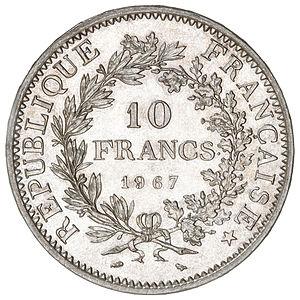
Revers de la pièce de 10 francs français Hercule de Dupré de la Cinquième République, variante avec accent sur le ""É"" de ""RÉPUBLIQUE"", 1967 (F.364/6). Argent, tranche en relief avec motifs sur le thème de l’agriculture, du commerce et de l’industrie, diamètre 37 mm, 25 g."
Ceci est une liste de toutes les émissions de Franc français depuis 1960, les pièces de monnaies ainsi que les billets de banque.
La Dix francs Hercule est une pièce de monnaie française reprenant le type Hercule créé par Augustin Dupré pour les premières pièces d'argent en francs de la Première République française.